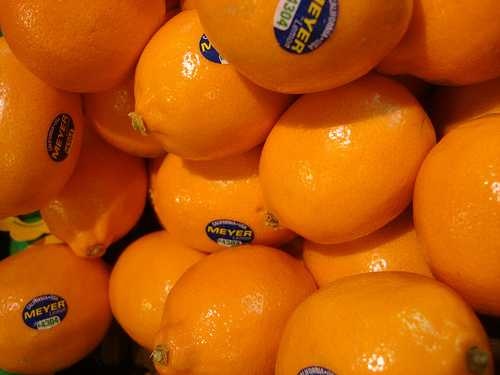
Label: Lemon